Louisa Wade Wetherill

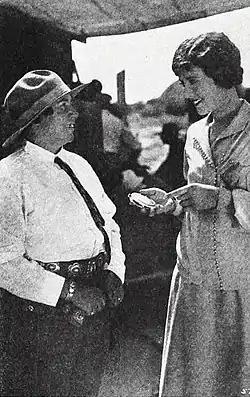
Wetherill (right) was a technical advisor for the 1925 movie "The Vanishing American".

In 1910, the Wetherill's moved and established a new trading post at "Todanestya", "the place where water runs like fingers out of a hill," south of Oljato. The new location was less isolated and became better known as Kayenta. Over time, the Wetherills expanded their house into a lodge for visitors and they welcomed a parade of prominent visitors, especially after Louisa's husband, John, and trading partner Clyde Colville constructed a rough road in 1914 and automobile travel to Kayenta became easier. One of the visitors was Theodore Roosevelt in 1913 who said of Louisa and the Navajo: "Mrs. Wetherill was not only versed in archaeological lore concerning ruins...she...knows their language; she knows their minds; she has the keenest sympathy not only with their bodily needs, but with their mental and spiritual processes." The parade of visitors included author Oliver La Farge, anthropologist Clyde Kluckhohn, author Zane Grey, painter Jimmy Swinnerton, film makers John Huston and John Ford, and reformer John Collier.